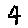
Label: 4